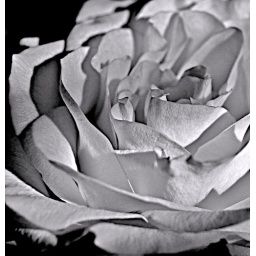
rose in black &amp;amp; white